Oru Thalai Ragam

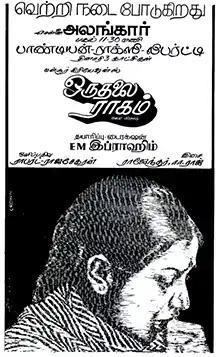
Poster

Oru Thalai Ragam is a 1980 Indian Tamil-language romantic musical film written by Rajendar and produced by E. M. Ibrahim who is credited for direction. The film stars Shankar and Roopa, with Raveendar, Chandrasekhar, Kailashnath, Kumari Usha and Thyagu in supporting roles. It revolves around a college student falling in love with his classmate who, despite liking him, avoids returning his love.